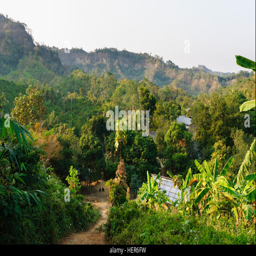
village of the mountain people